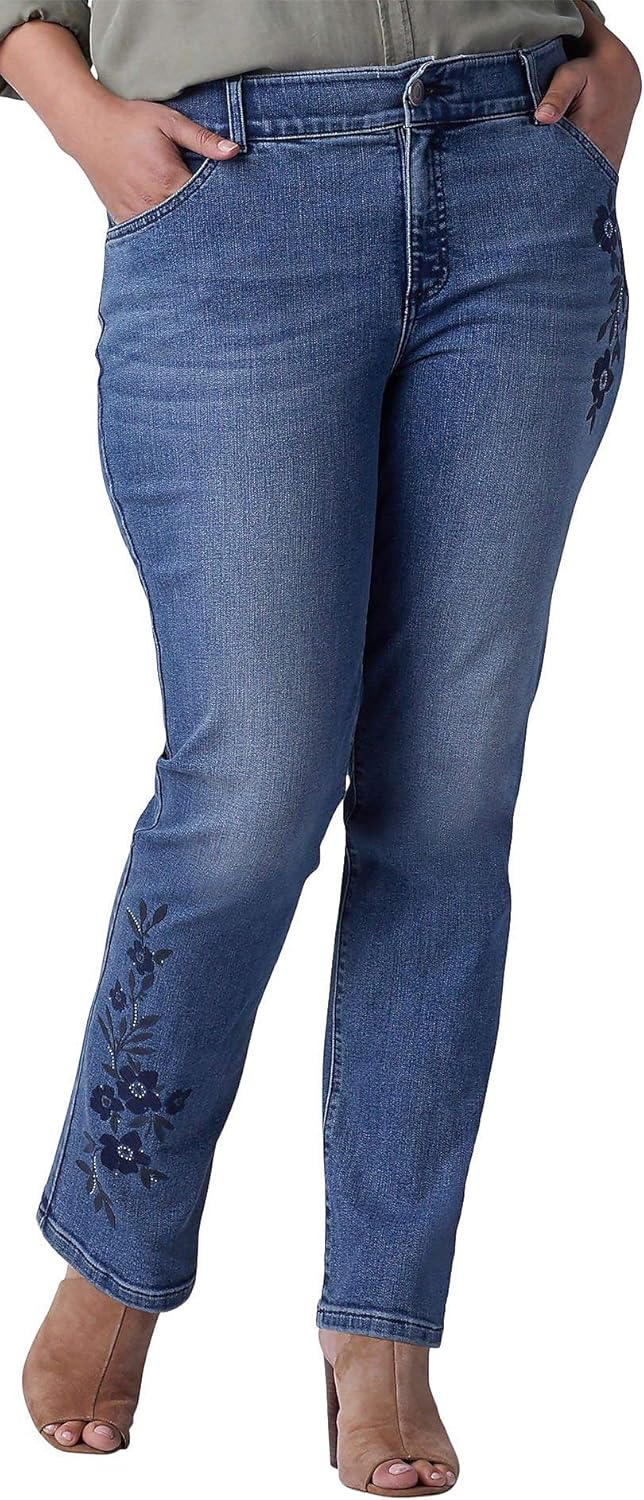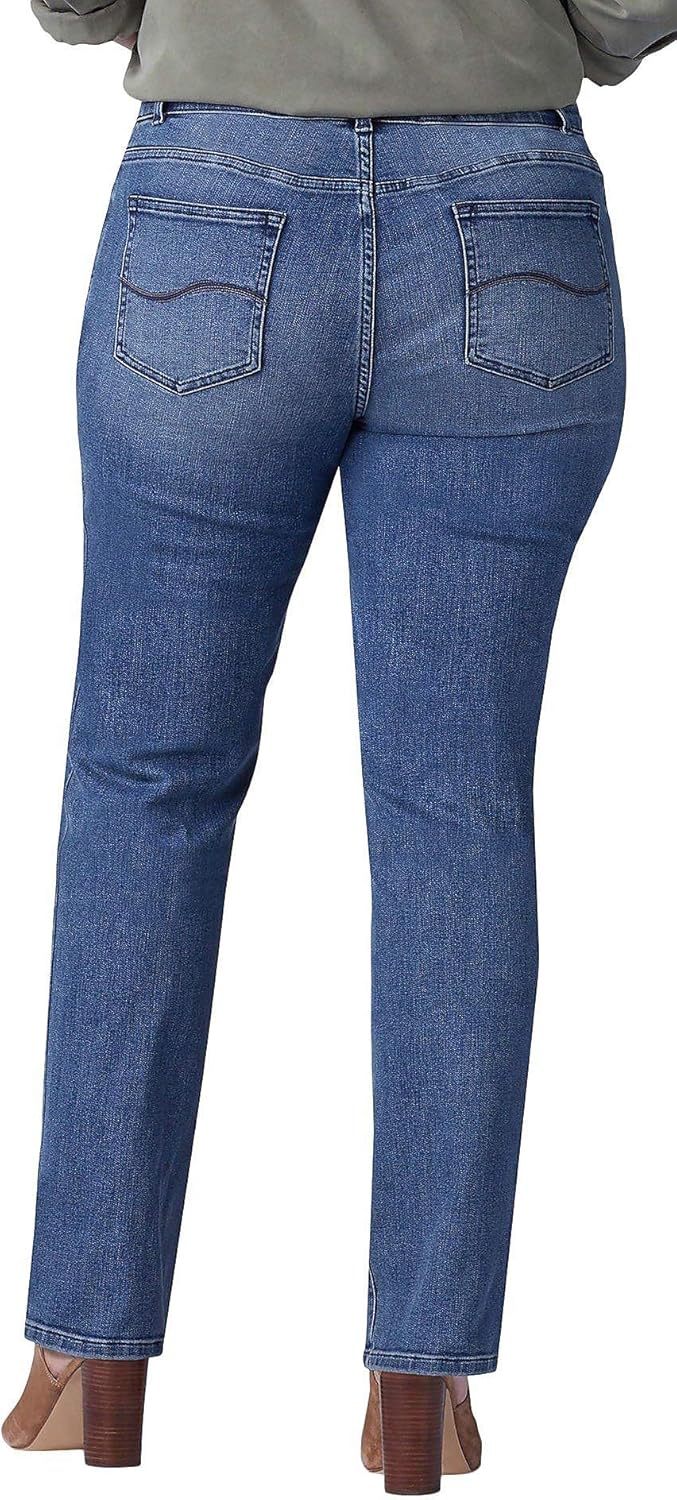
Lee Women's Plus Size Flex Motion Regular Fit Straight Leg Jean
Category: AMAZON FASHION
Just like our founder,  H.D. Lee, our passion is helping can-do people do more. We are committed to designing clothing that conforms to your body, allowing you to move through life freely. We help you chase the things that bring you joy and laughter. The things that make you fearless and hopefully because your passion is what makes you unique. And what moves you, moves us. Move your Lee.
Features: 60% Cotton, 22% Rayon, 17% Polyester, 1% Spandex | Imported | Zipper closure | Machine Wash | Looking for total freedom jean, it's now flex motion jean | Mid rise, straight leg | Featuring floral detail on upper and lower leg of jean and elastic waistband technology | Rise: 12 inches, leg opening: 16.5 inches, inseam: petite: 29 inches, medium: 31, long: 33 inches | Product Measurements were taken using size 20W medium. Please note that Measurements may vary by size